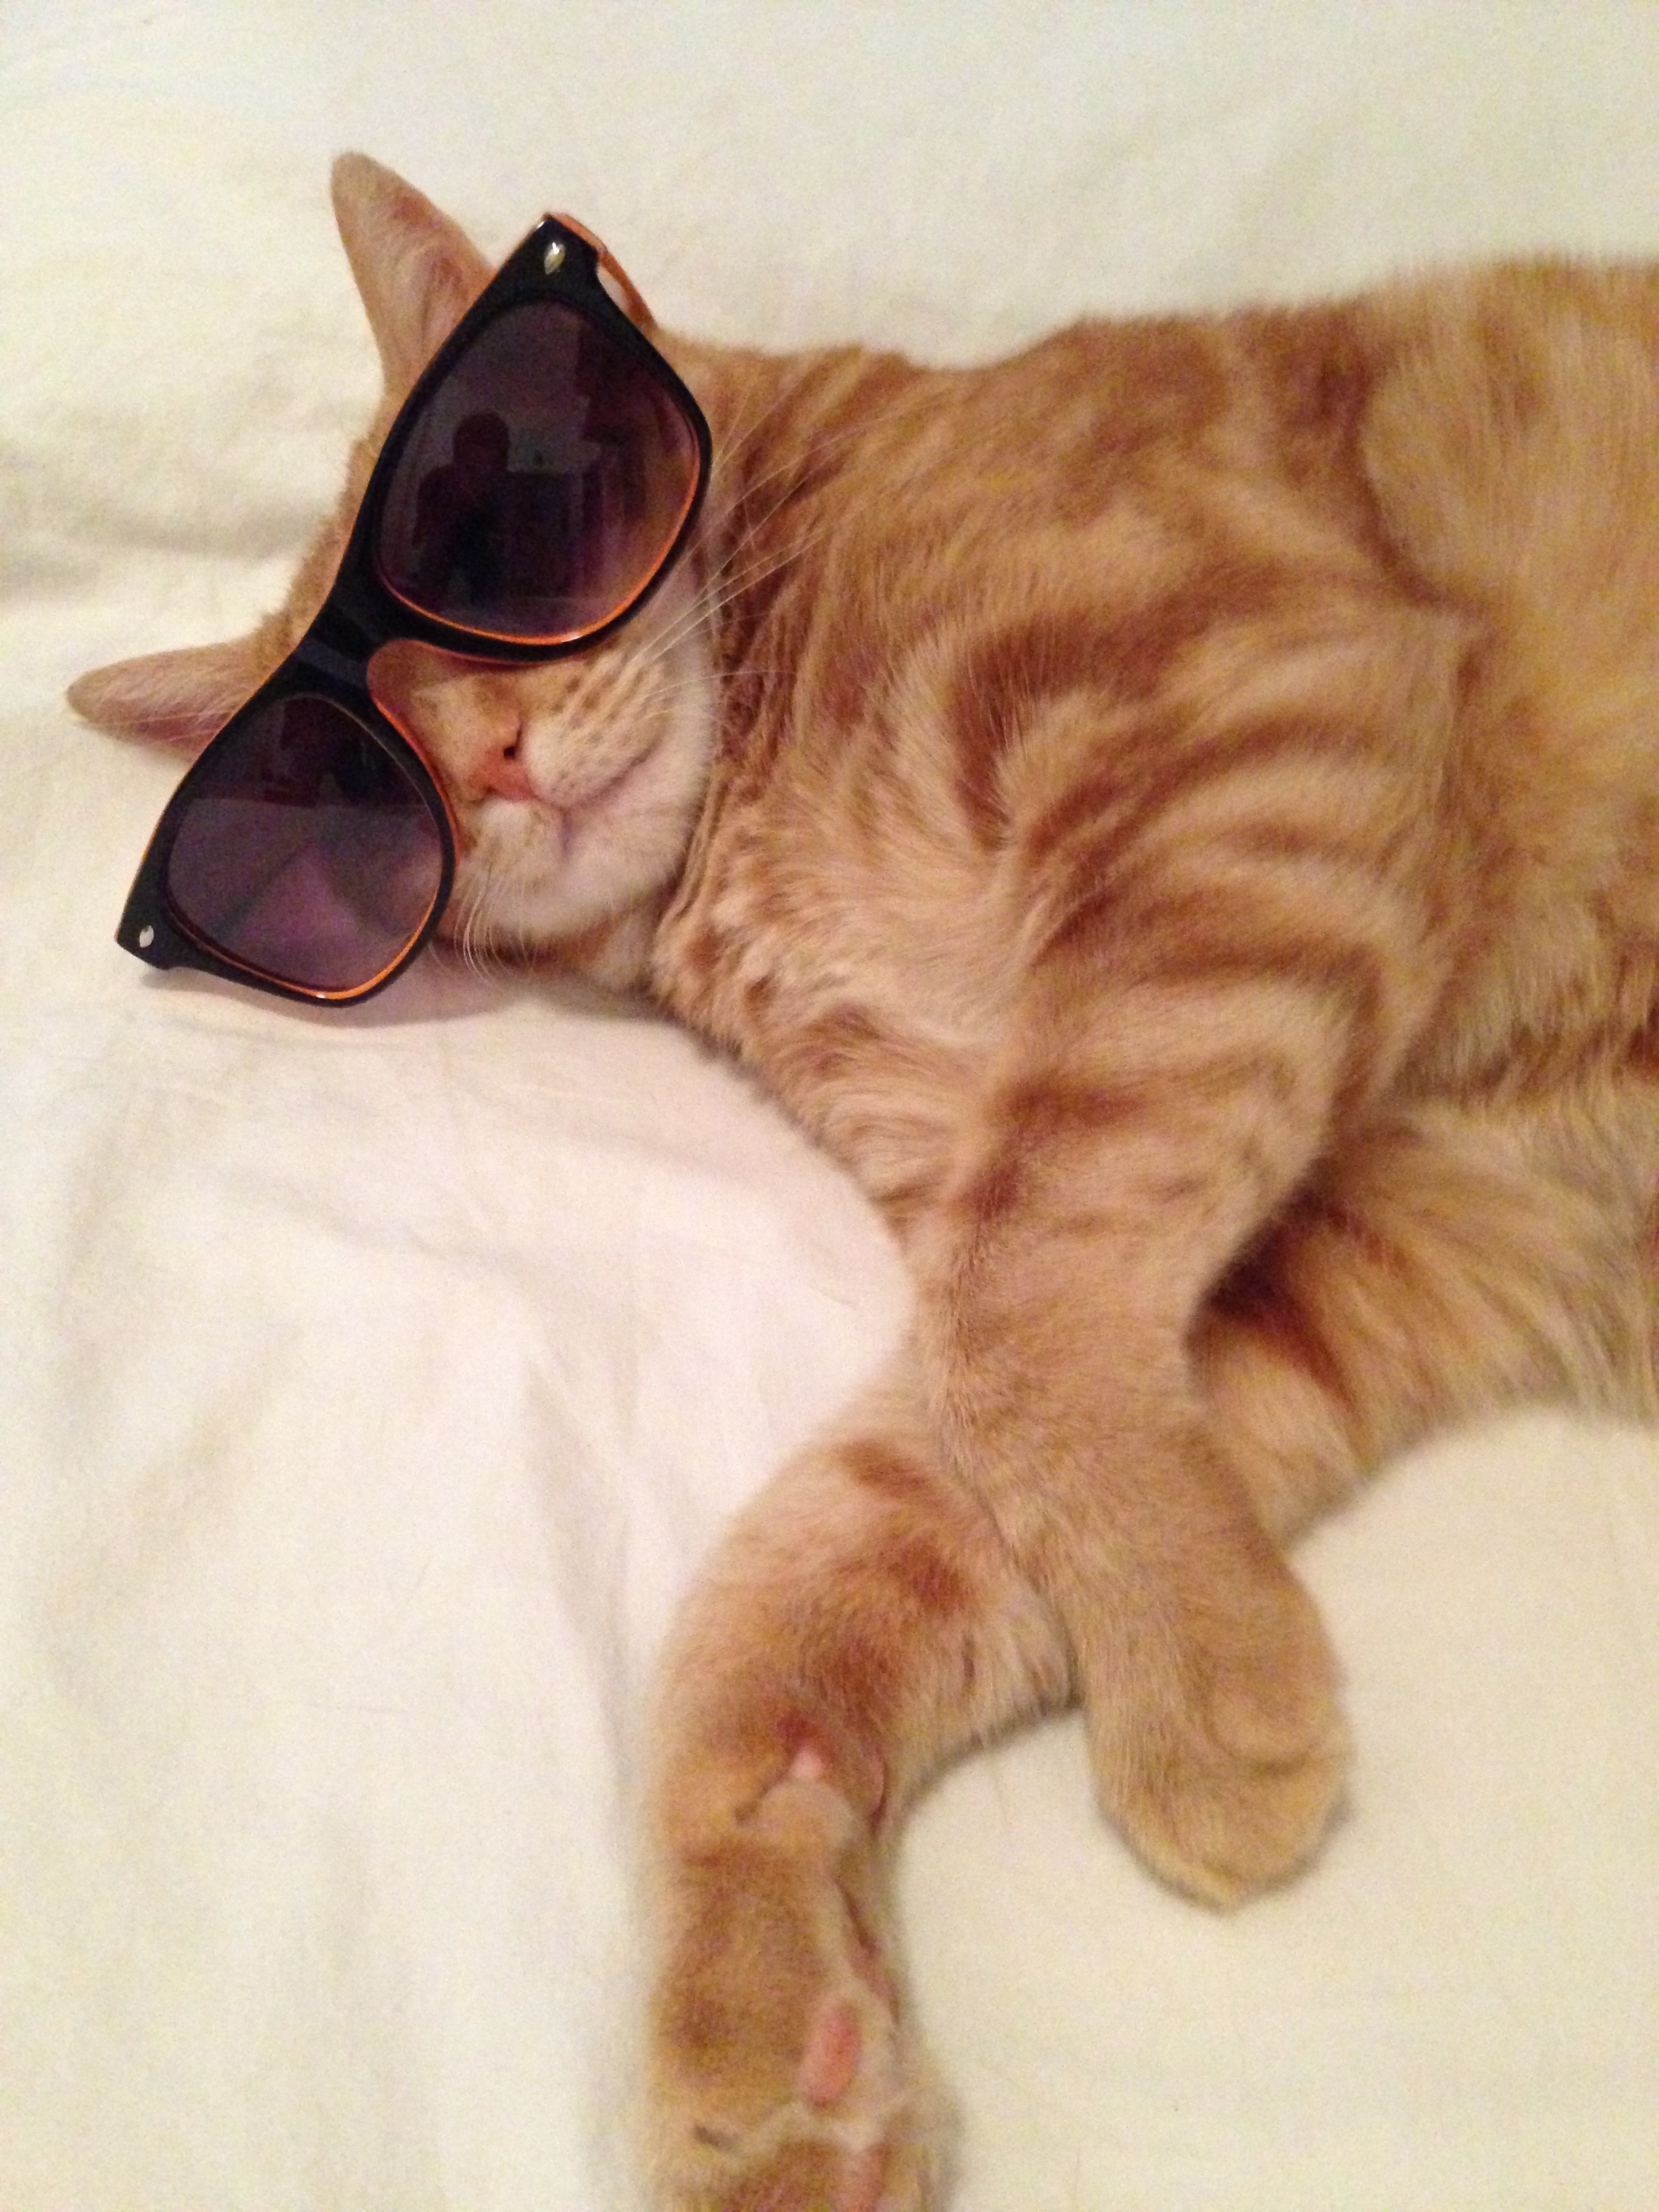
cat, mammal, nose, whiskers, vertebrate, bengal, small to medium sized cats, cat like mammal